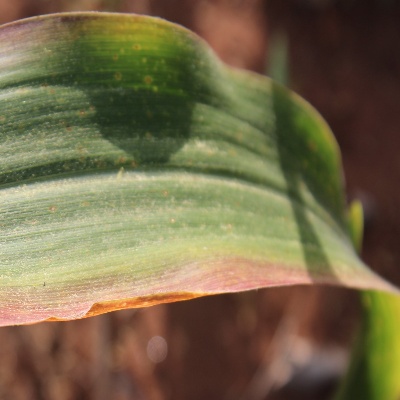
Crop: Maize
Condition: leaf blight